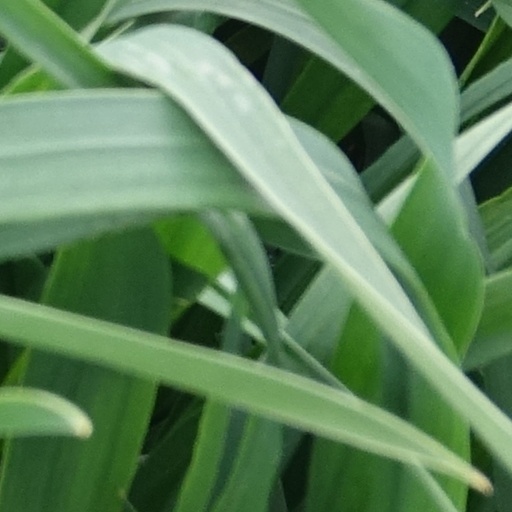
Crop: wheat